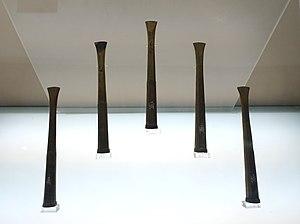
La période des Royaumes combattants s'étend, dans l'histoire de la Chine, du Vᵉ siècle av. J.-C. à l'unification des royaumes chinois par la dynastie Qin en 221 av. J.-C. Ce nom lui est donné tardivement, par référence aux Stratagèmes des Royaumes combattants, ouvrage portant sur cette période. Elle correspond dans la chronologie dynastique à la fin de la période des Zhou orientaux. Cette chronologie, qui repose sur l'historiographie traditionnelle, ne correspond pas nécessairement à la datation précise des évolutions sociales, politiques, économiques et culturelles : ce qui caractérise les Royaumes combattants date principalement du début du IVᵉ siècle av. J.-C.